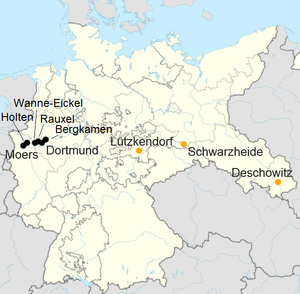
Otto Rœlen né le 22 mars 1897 à Mülheim an der Ruhr, mort le 30 janvier 1993 à Bad Honnef, est un chimiste allemand qui joua un rôle décisif dans la production industrielle d'essence synthétique. Durant la Seconde Guerre mondiale il dirigeait la section chimie de la société Ruhr Chemie. Après la guerre, il a décrit la construction, le fonctionnement et les rendements des usines d'oxosynthèse aux services anglais de renseignement scientifique et industriel. Il a reçu le prix Adolf von Baeyer en 1963.